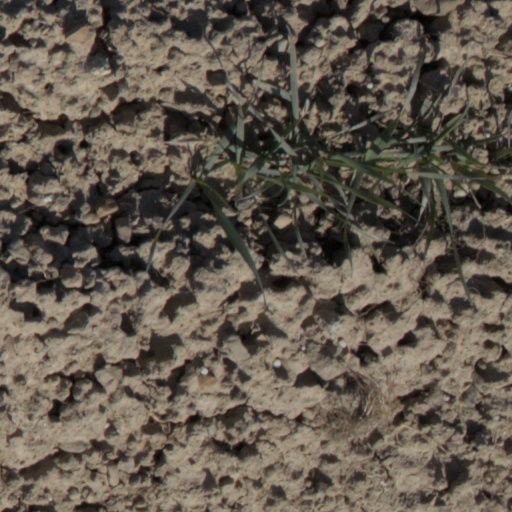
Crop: wheat